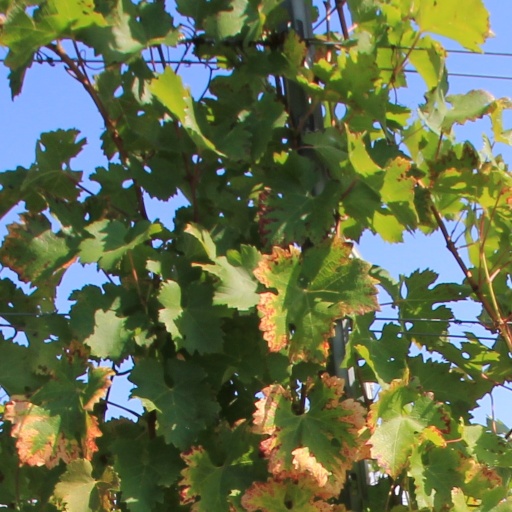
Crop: grape